Taunusstein

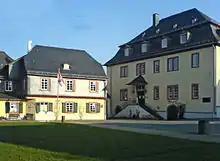
Wehen Castle

The Jewish graveyard in the constituent community of Wehen on the Halberg is roughly as old as the community itself.